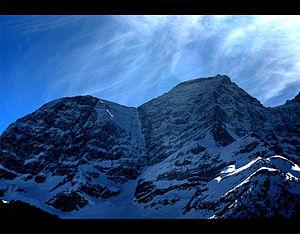
En montagne, un dièdre est constitué par deux pans de rochers approximativement plans qui se rejoignent pour former un angle rentrant, à la façon d'un livre ouvert.
Le couloir Swan est un couloir rectiligne qui constitue le fond du dièdre formé par les deux Astazous, dans le massif de Gavarnie. Il aboutit au col Swan, sur l'arête qui sépare les deux sommets.